Lahn-Eifel-Bahn

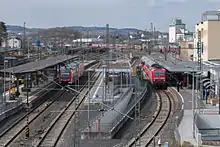
LINT 27 double set as the "Lahntalexpress" (RE 25) towards Gießen in Limburg (Lahn) station

Since the introduction of the "Lahn-Eifel-Bahn", the former "Lahntalexpress" ("RE 25") from Koblenz Hauptbahnhof to Gießen also runs under this name. These trains run daily at two-hour intervals and also stop at Niederlahnstein, Bad Ems, Nassau (Lahn), Diez, Limburg (Lahn), Weilburg and Wetzlar.